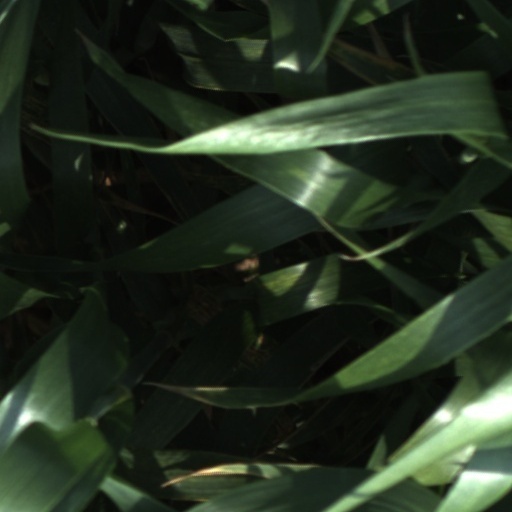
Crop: wheat